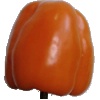
Label: orange_pepper